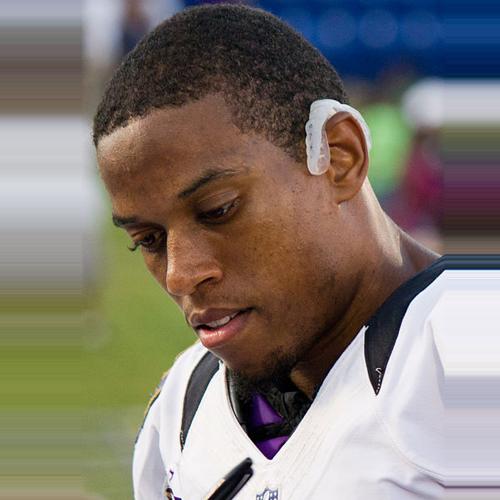
Age: 27